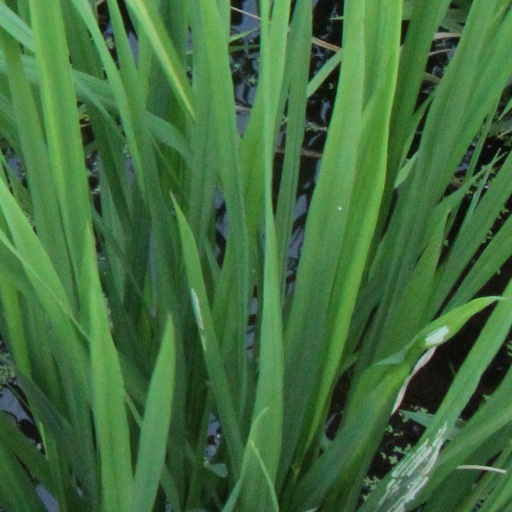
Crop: rice